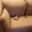
Label: couch